Kota Intan Bridge

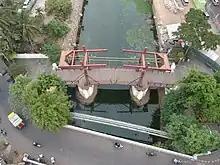
Kota Intan Bridge at present

Kota Intan Bridge is a hanging bridge located at Kali Besar of Kota Tua in Jakarta. It is the oldest bridge in Indonesia that was built in 1628 by the Dutch East India Company. Now the bridge is under the management of the Jakarta Provincial Tourism and Culture Department. The bridge is also known as jembatan gantung or hanging bridge. In the past, it operated as a Bascule bridge. The double “leaf” of the bridge would swing upward to provide clearance for marine traffic during the colonial era.